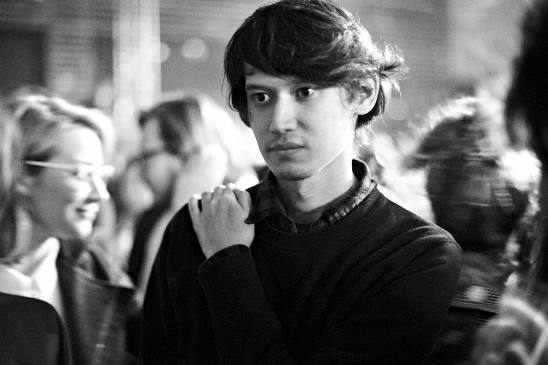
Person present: Yes